The Leeds Studios

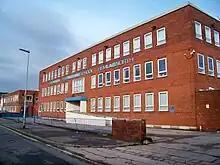
The Finishing School buildings are situated adjacent to the main studios and are used by ProVision and Film Lab North.

The site is now home to advert and regional programme playout for ITV plc's northern transmission areas (ITV Granada, ITV Yorkshire, ITV Tyne Tees and ITV Border), and a number of independent producers. The production facilities are marketed as The Leeds Studios and sister companies ProVision, Film Lab North and The Finishing School occupy adjacent buildings. While Prism also have set up studios in an older building adjacent to the complex. Greatest Hits West Yorkshire occupy radio studios set up adjacent to the Leeds Studios in the early 1980s, making the lower end of Kirkstall Road arguably a small media quarter.